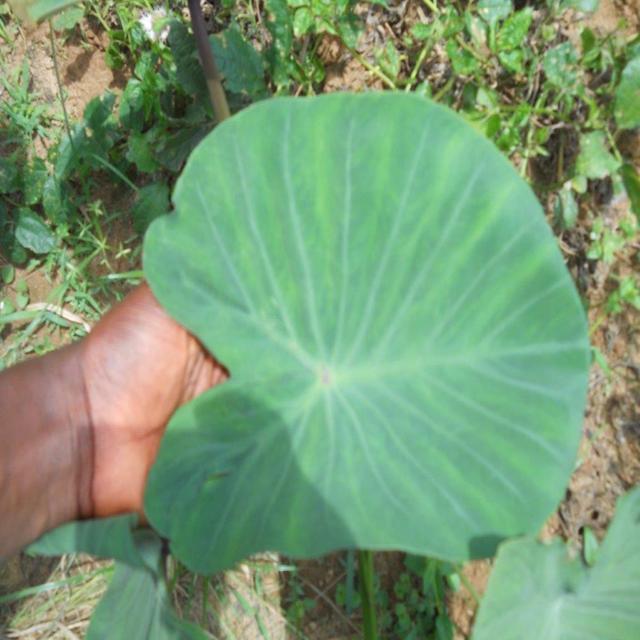
Label: Healthy